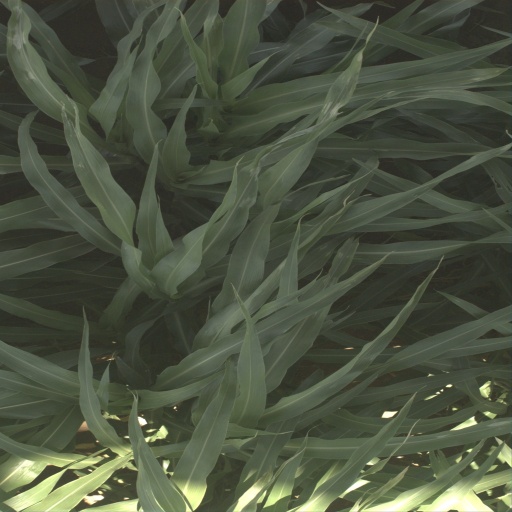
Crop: sorghum